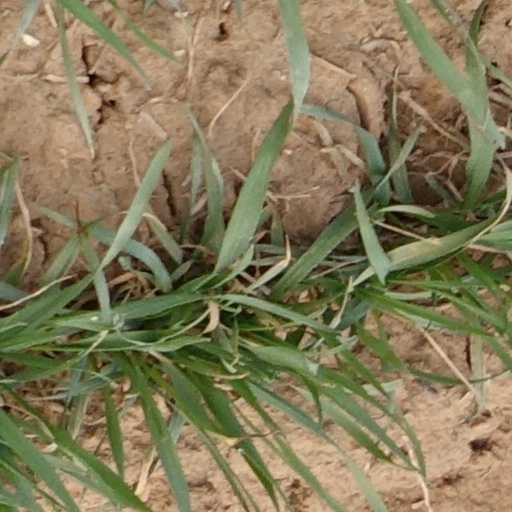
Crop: wheat